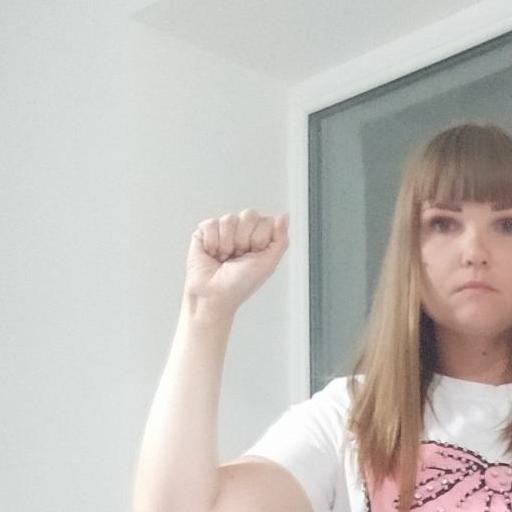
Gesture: fist